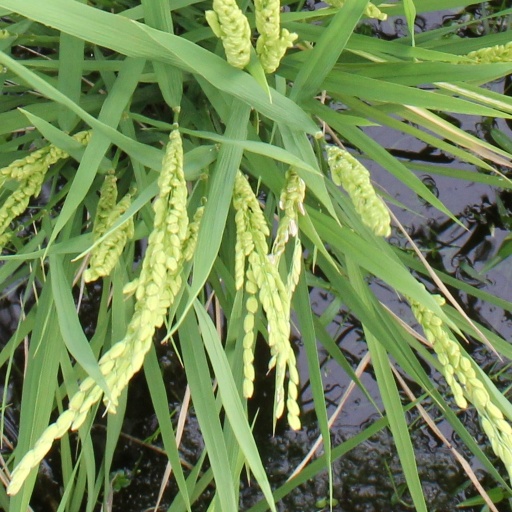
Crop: rice